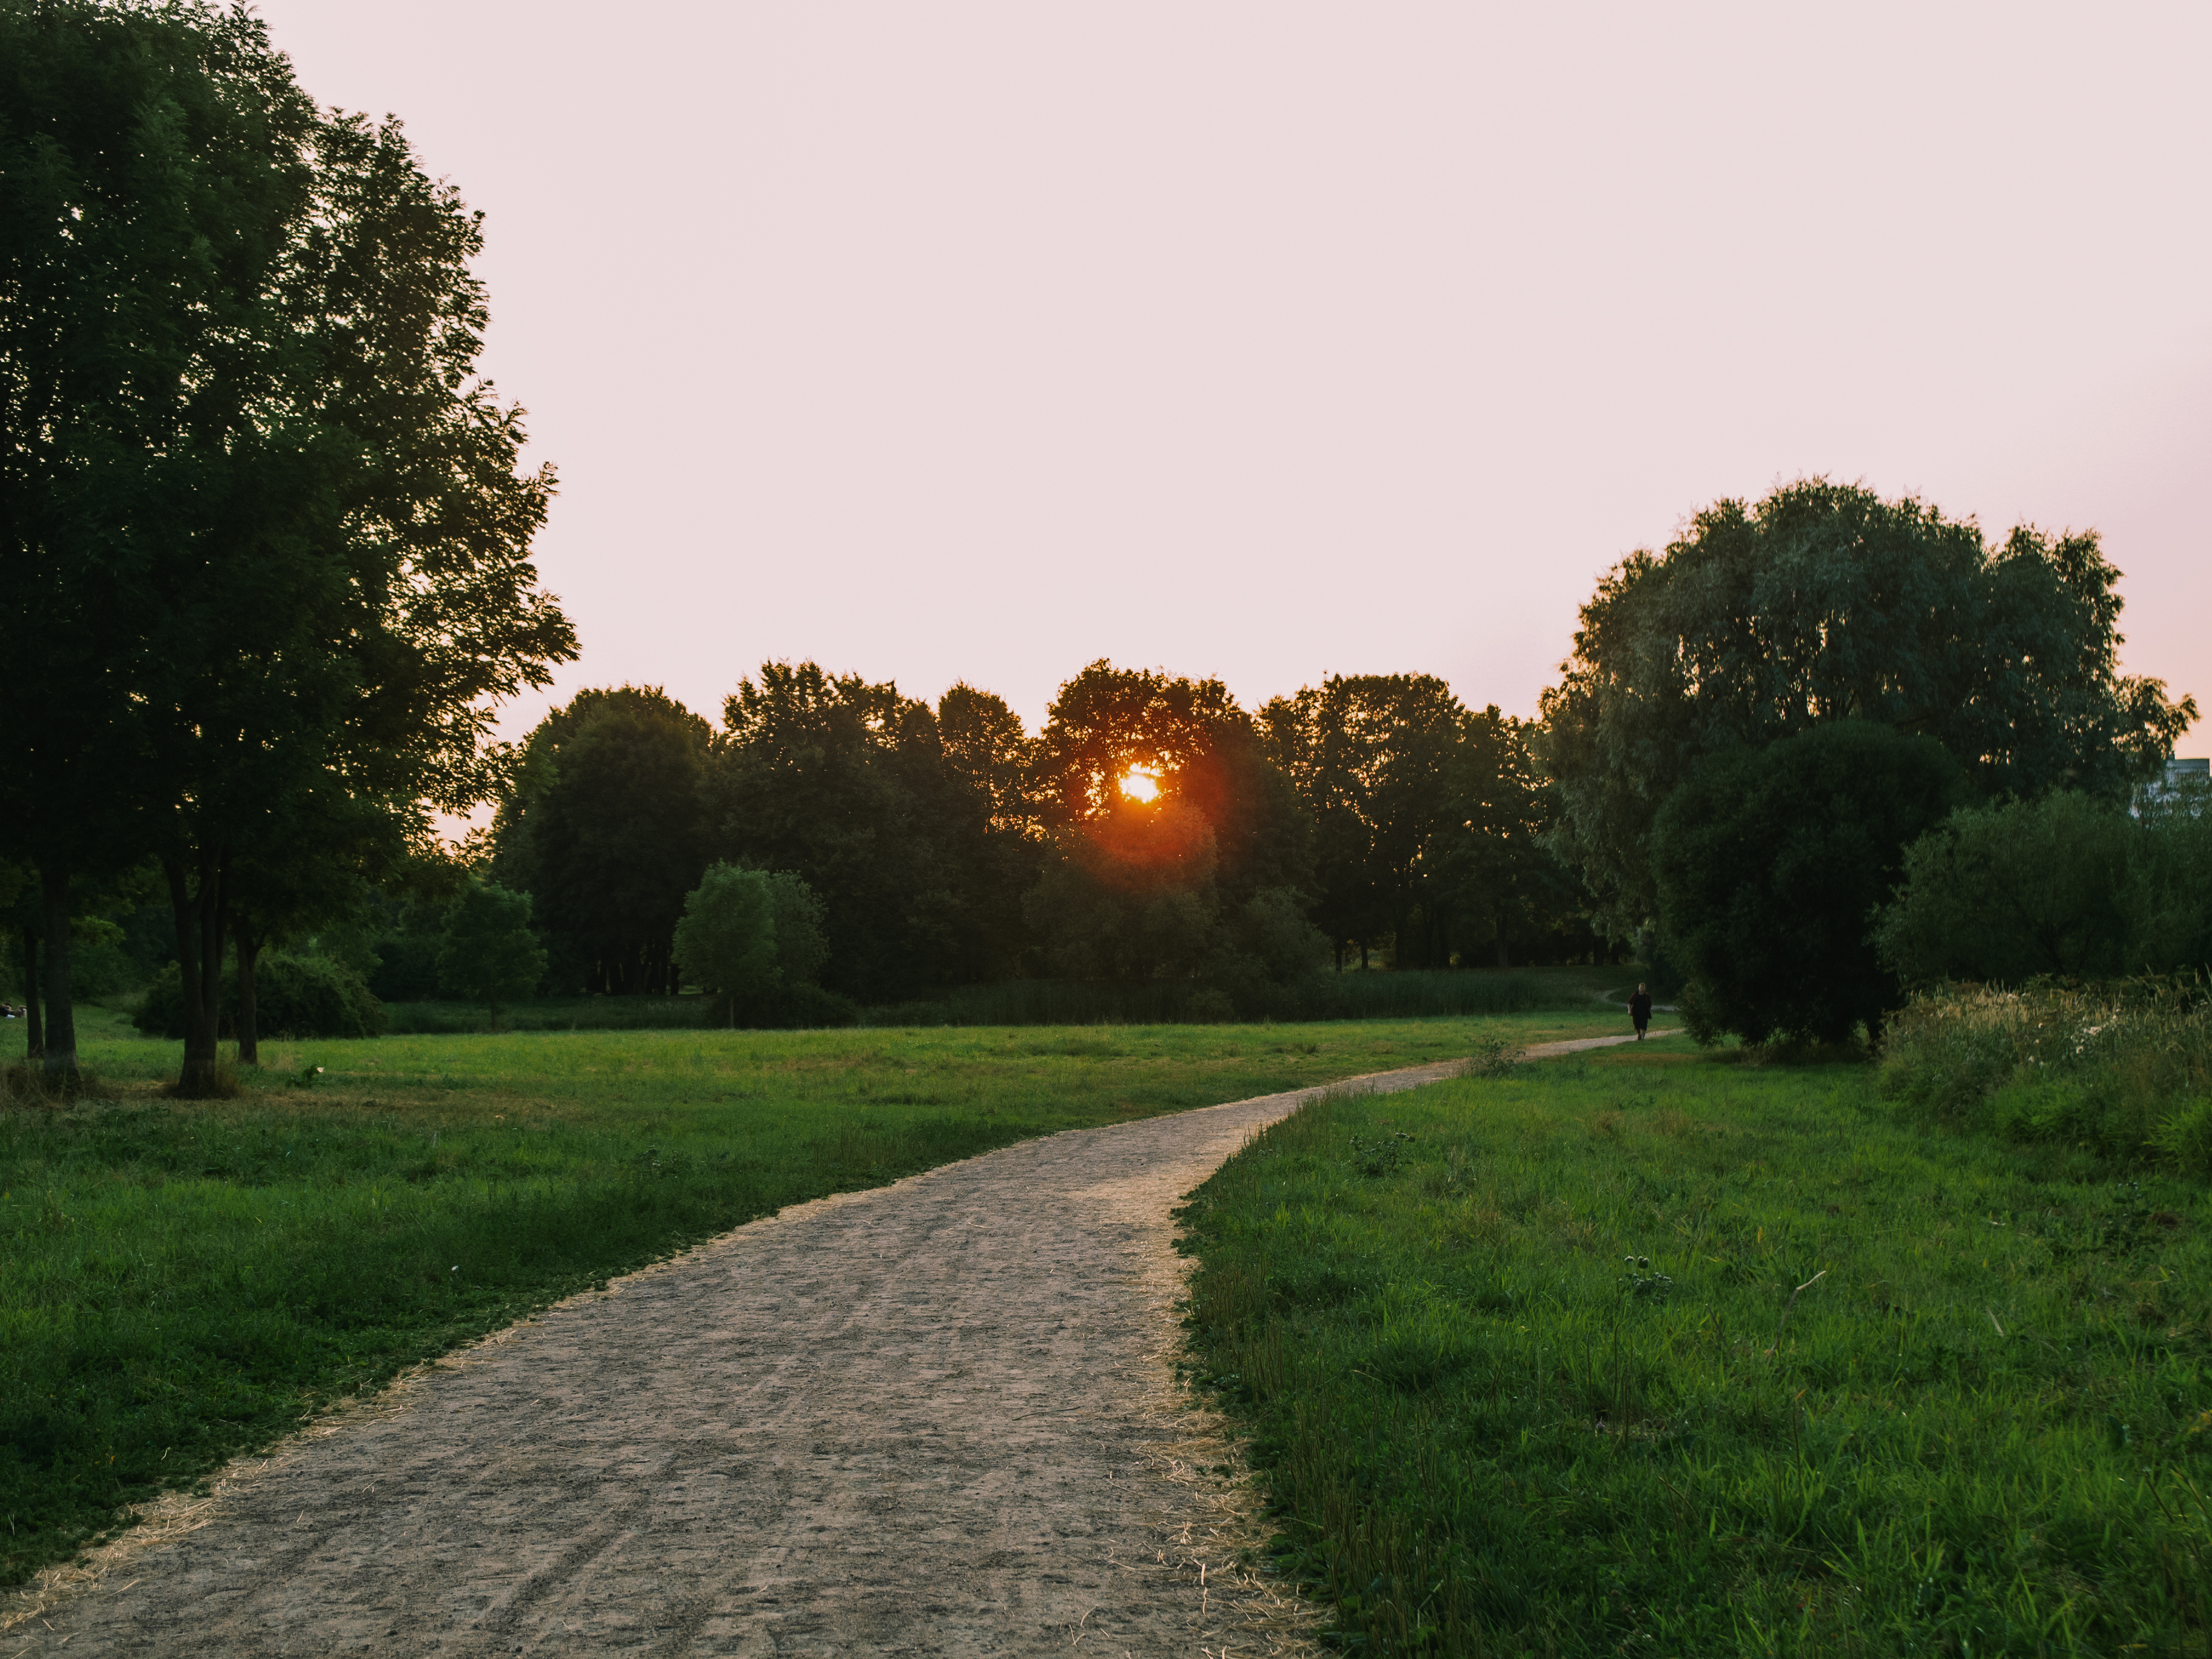
images, sky, plant, leaf, natural landscape, tree, branch, grass, atmospheric phenomenon, house, road surface, plain, road, Tints and shades, grassland, landscape, grass family, meadow, asphalt, dusk, lawn, shrub, horizon, field, sunrise, evening, shade, pasture, landscaping, garden, nature reserve, sunset, path, lane, dirt road, trail, walkway, backlighting, symmetry, shadow, soil, autumn, estate, plantation, hill